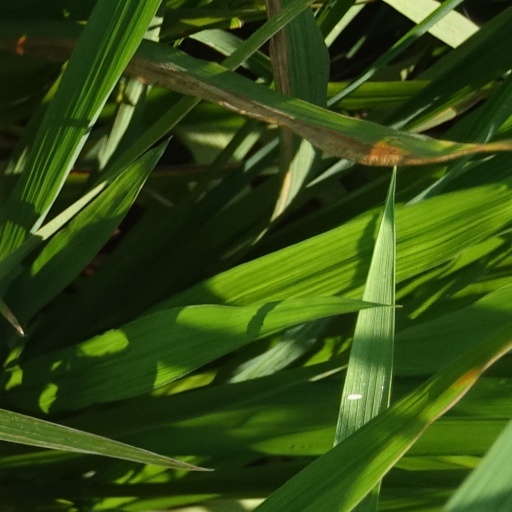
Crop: rice